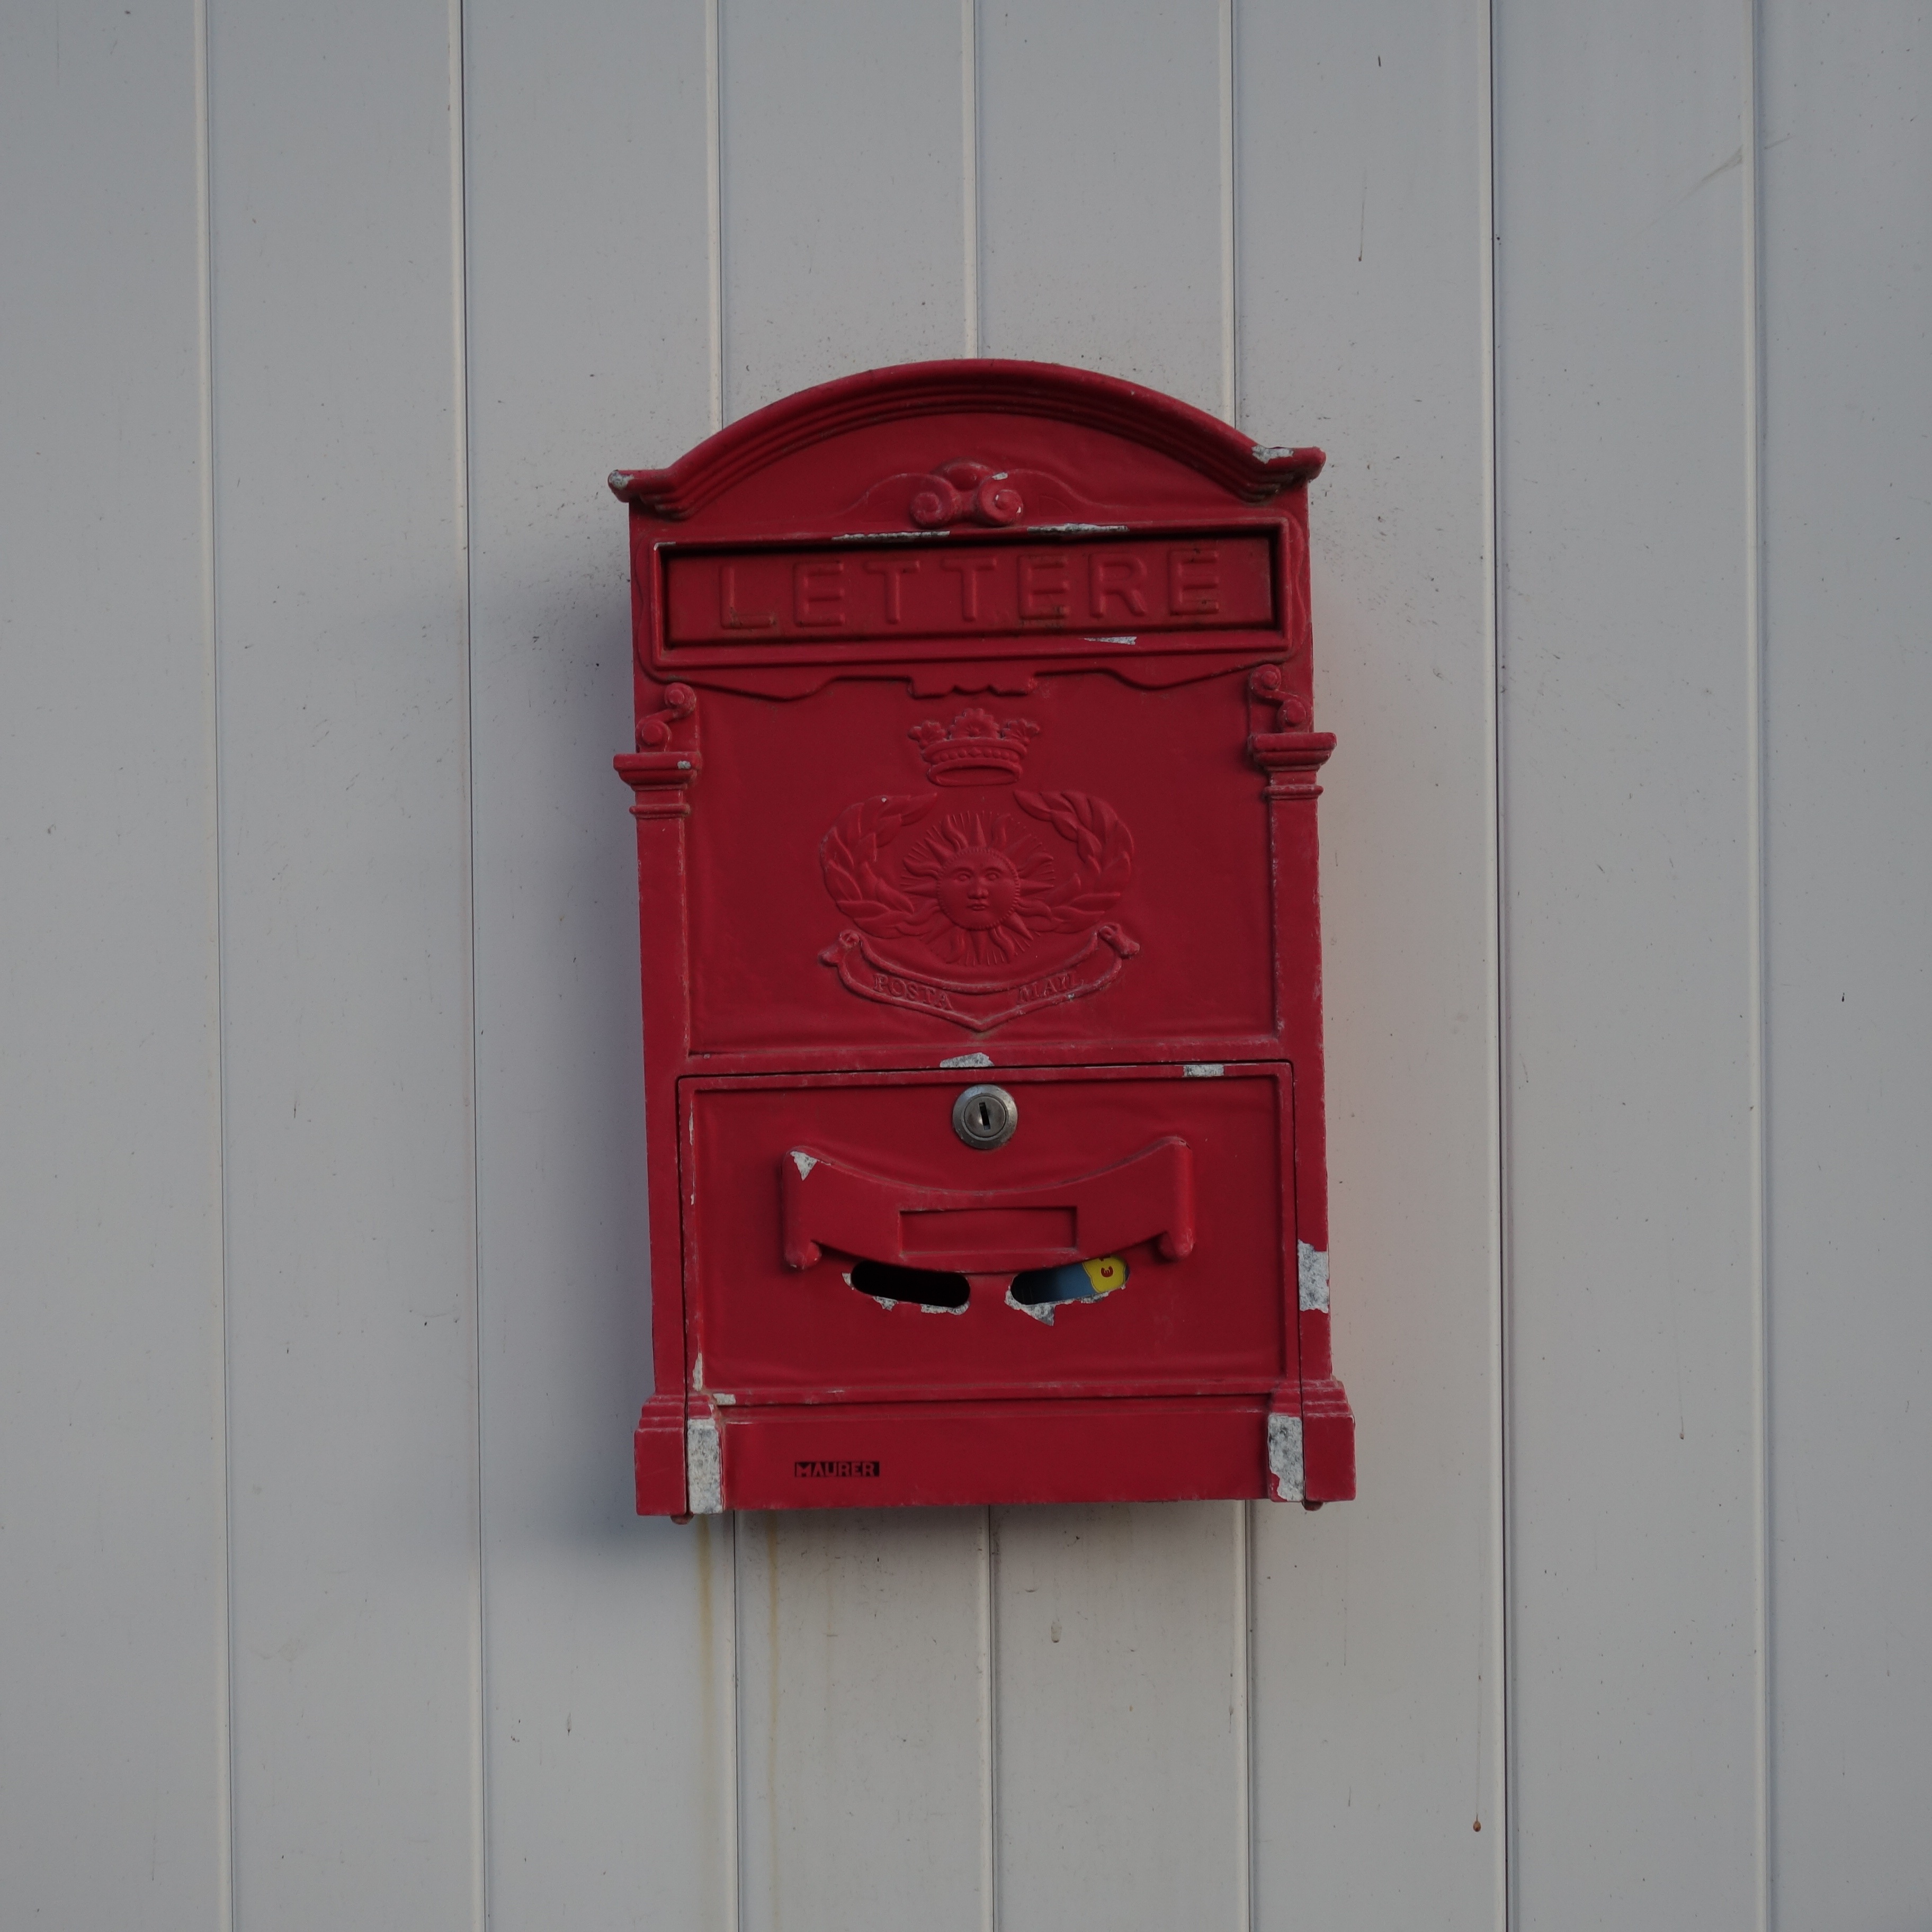
post, red, italy, furniture, mailbox, sheet, letter box, email, message, letters, cupboard, delivery, address, lacquered, post box